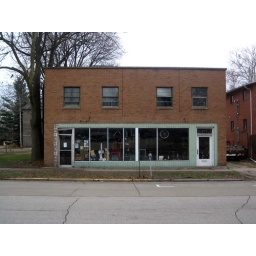
Bikeworks is in a rather unassuming building with no sign